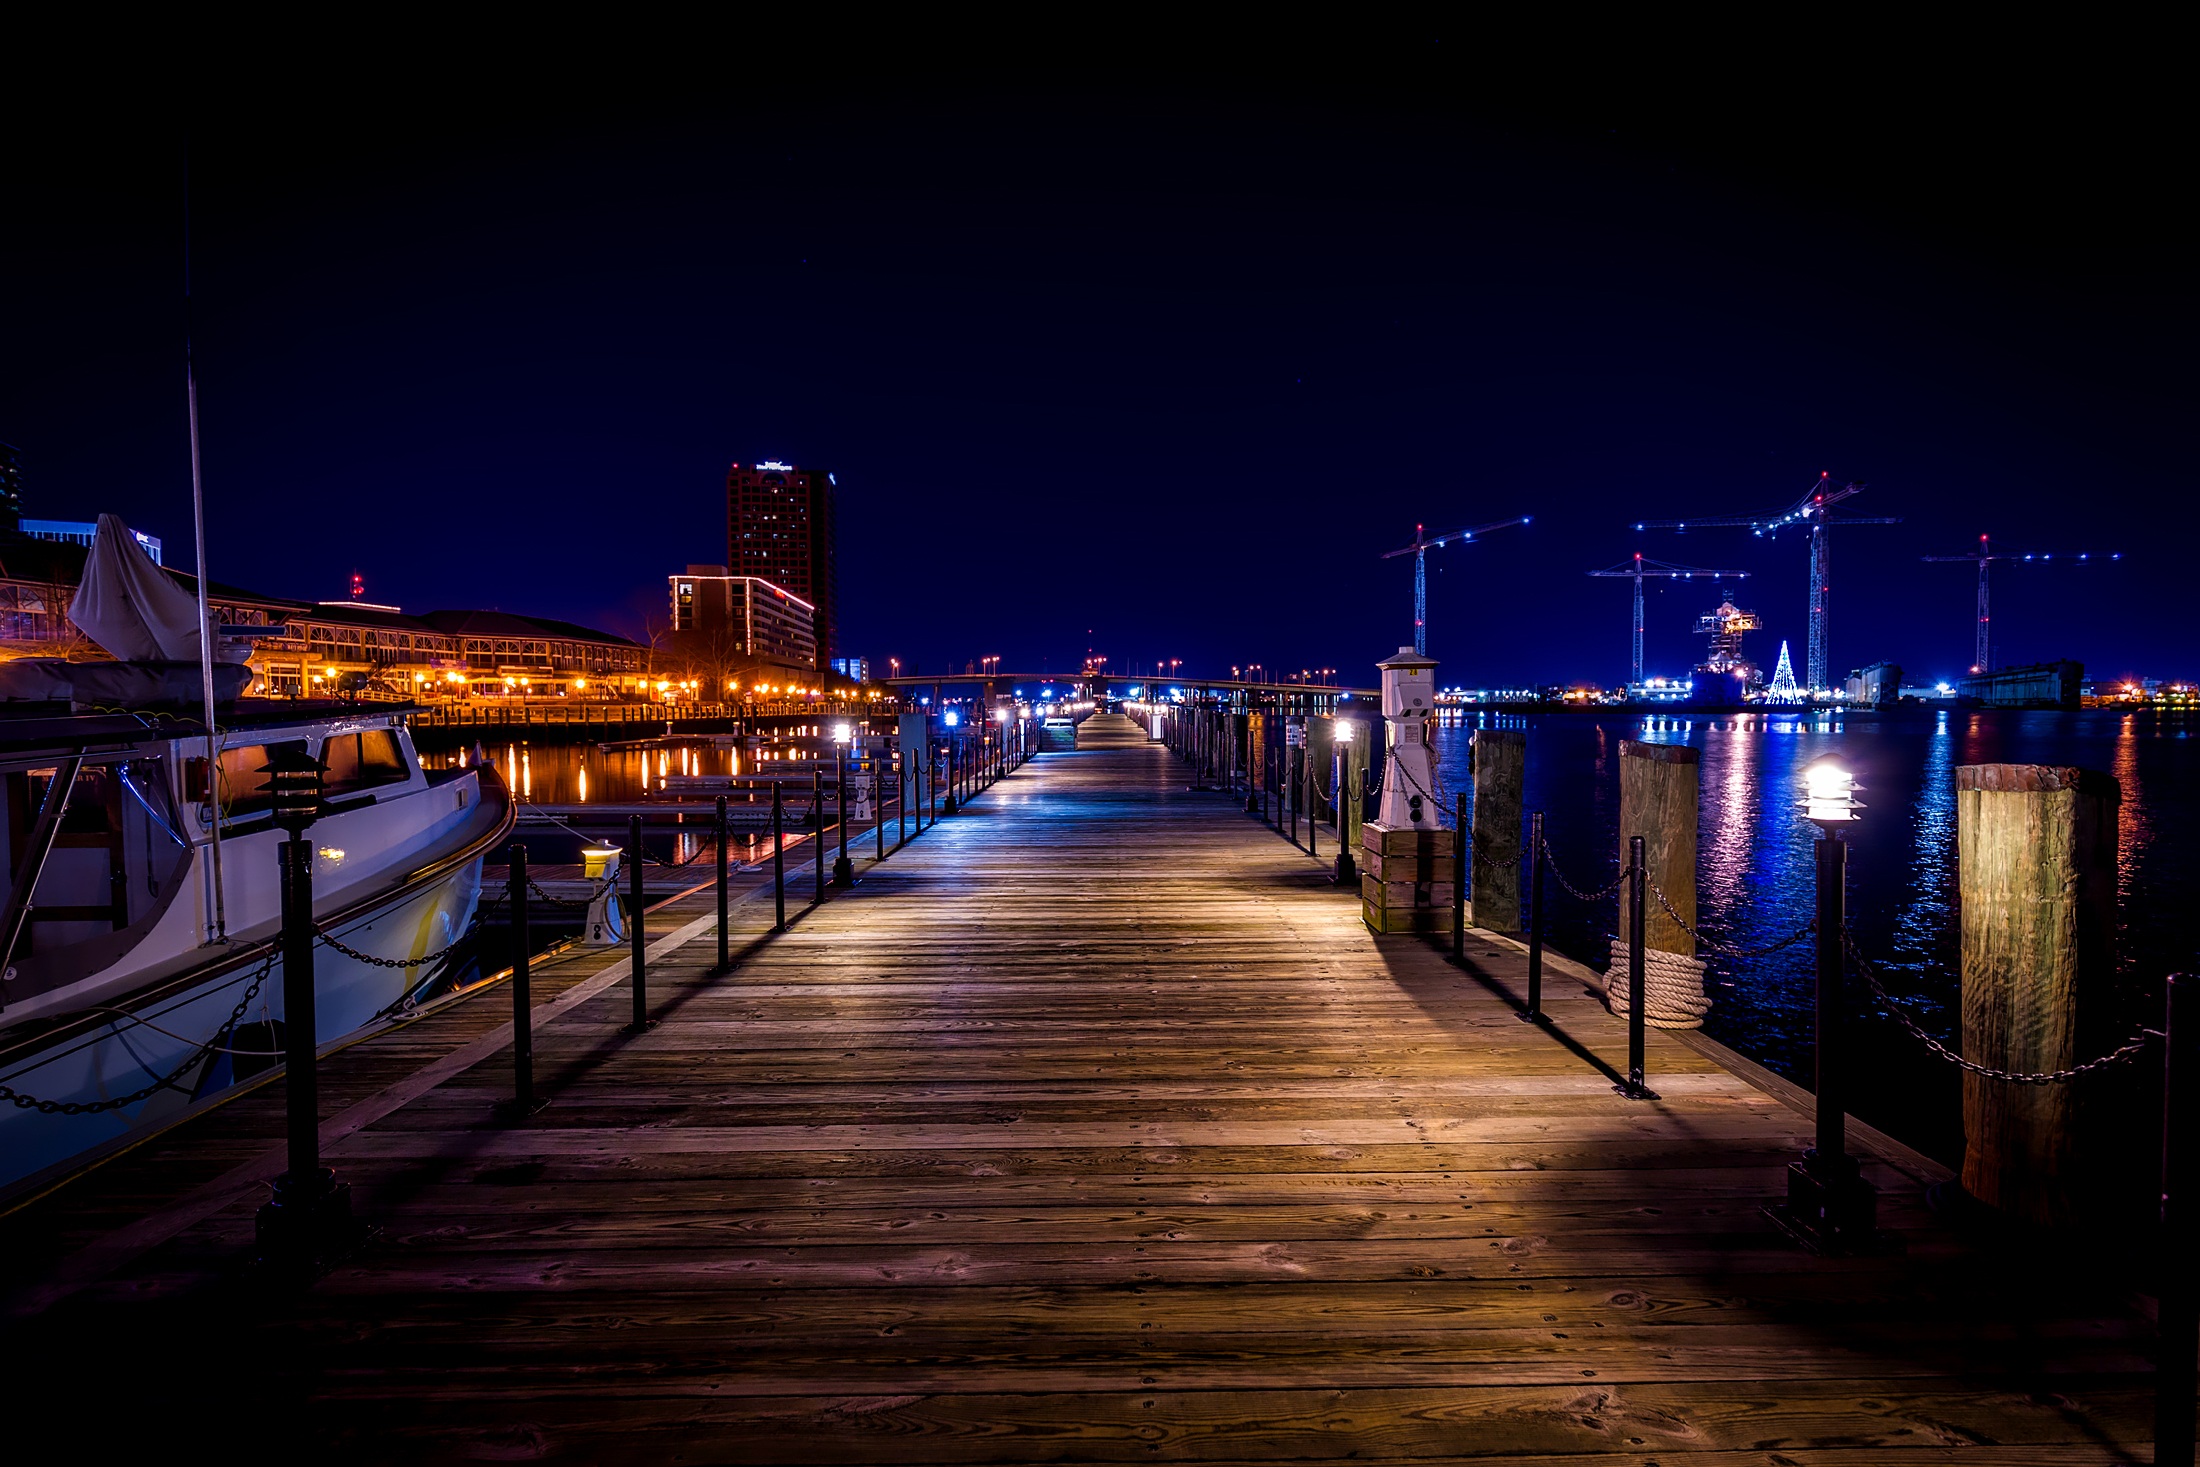
dock, light, night, city, alone, pier, walkway, cityscape, dark, dusk, evening, reflection, bay, harbor, darkness, marina, lighting, outdoors, hdr, boats, ships, beautiful, quiet, norfolk, virginia, human settlement